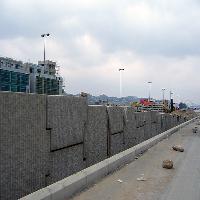
Weather: cloudy or overcast